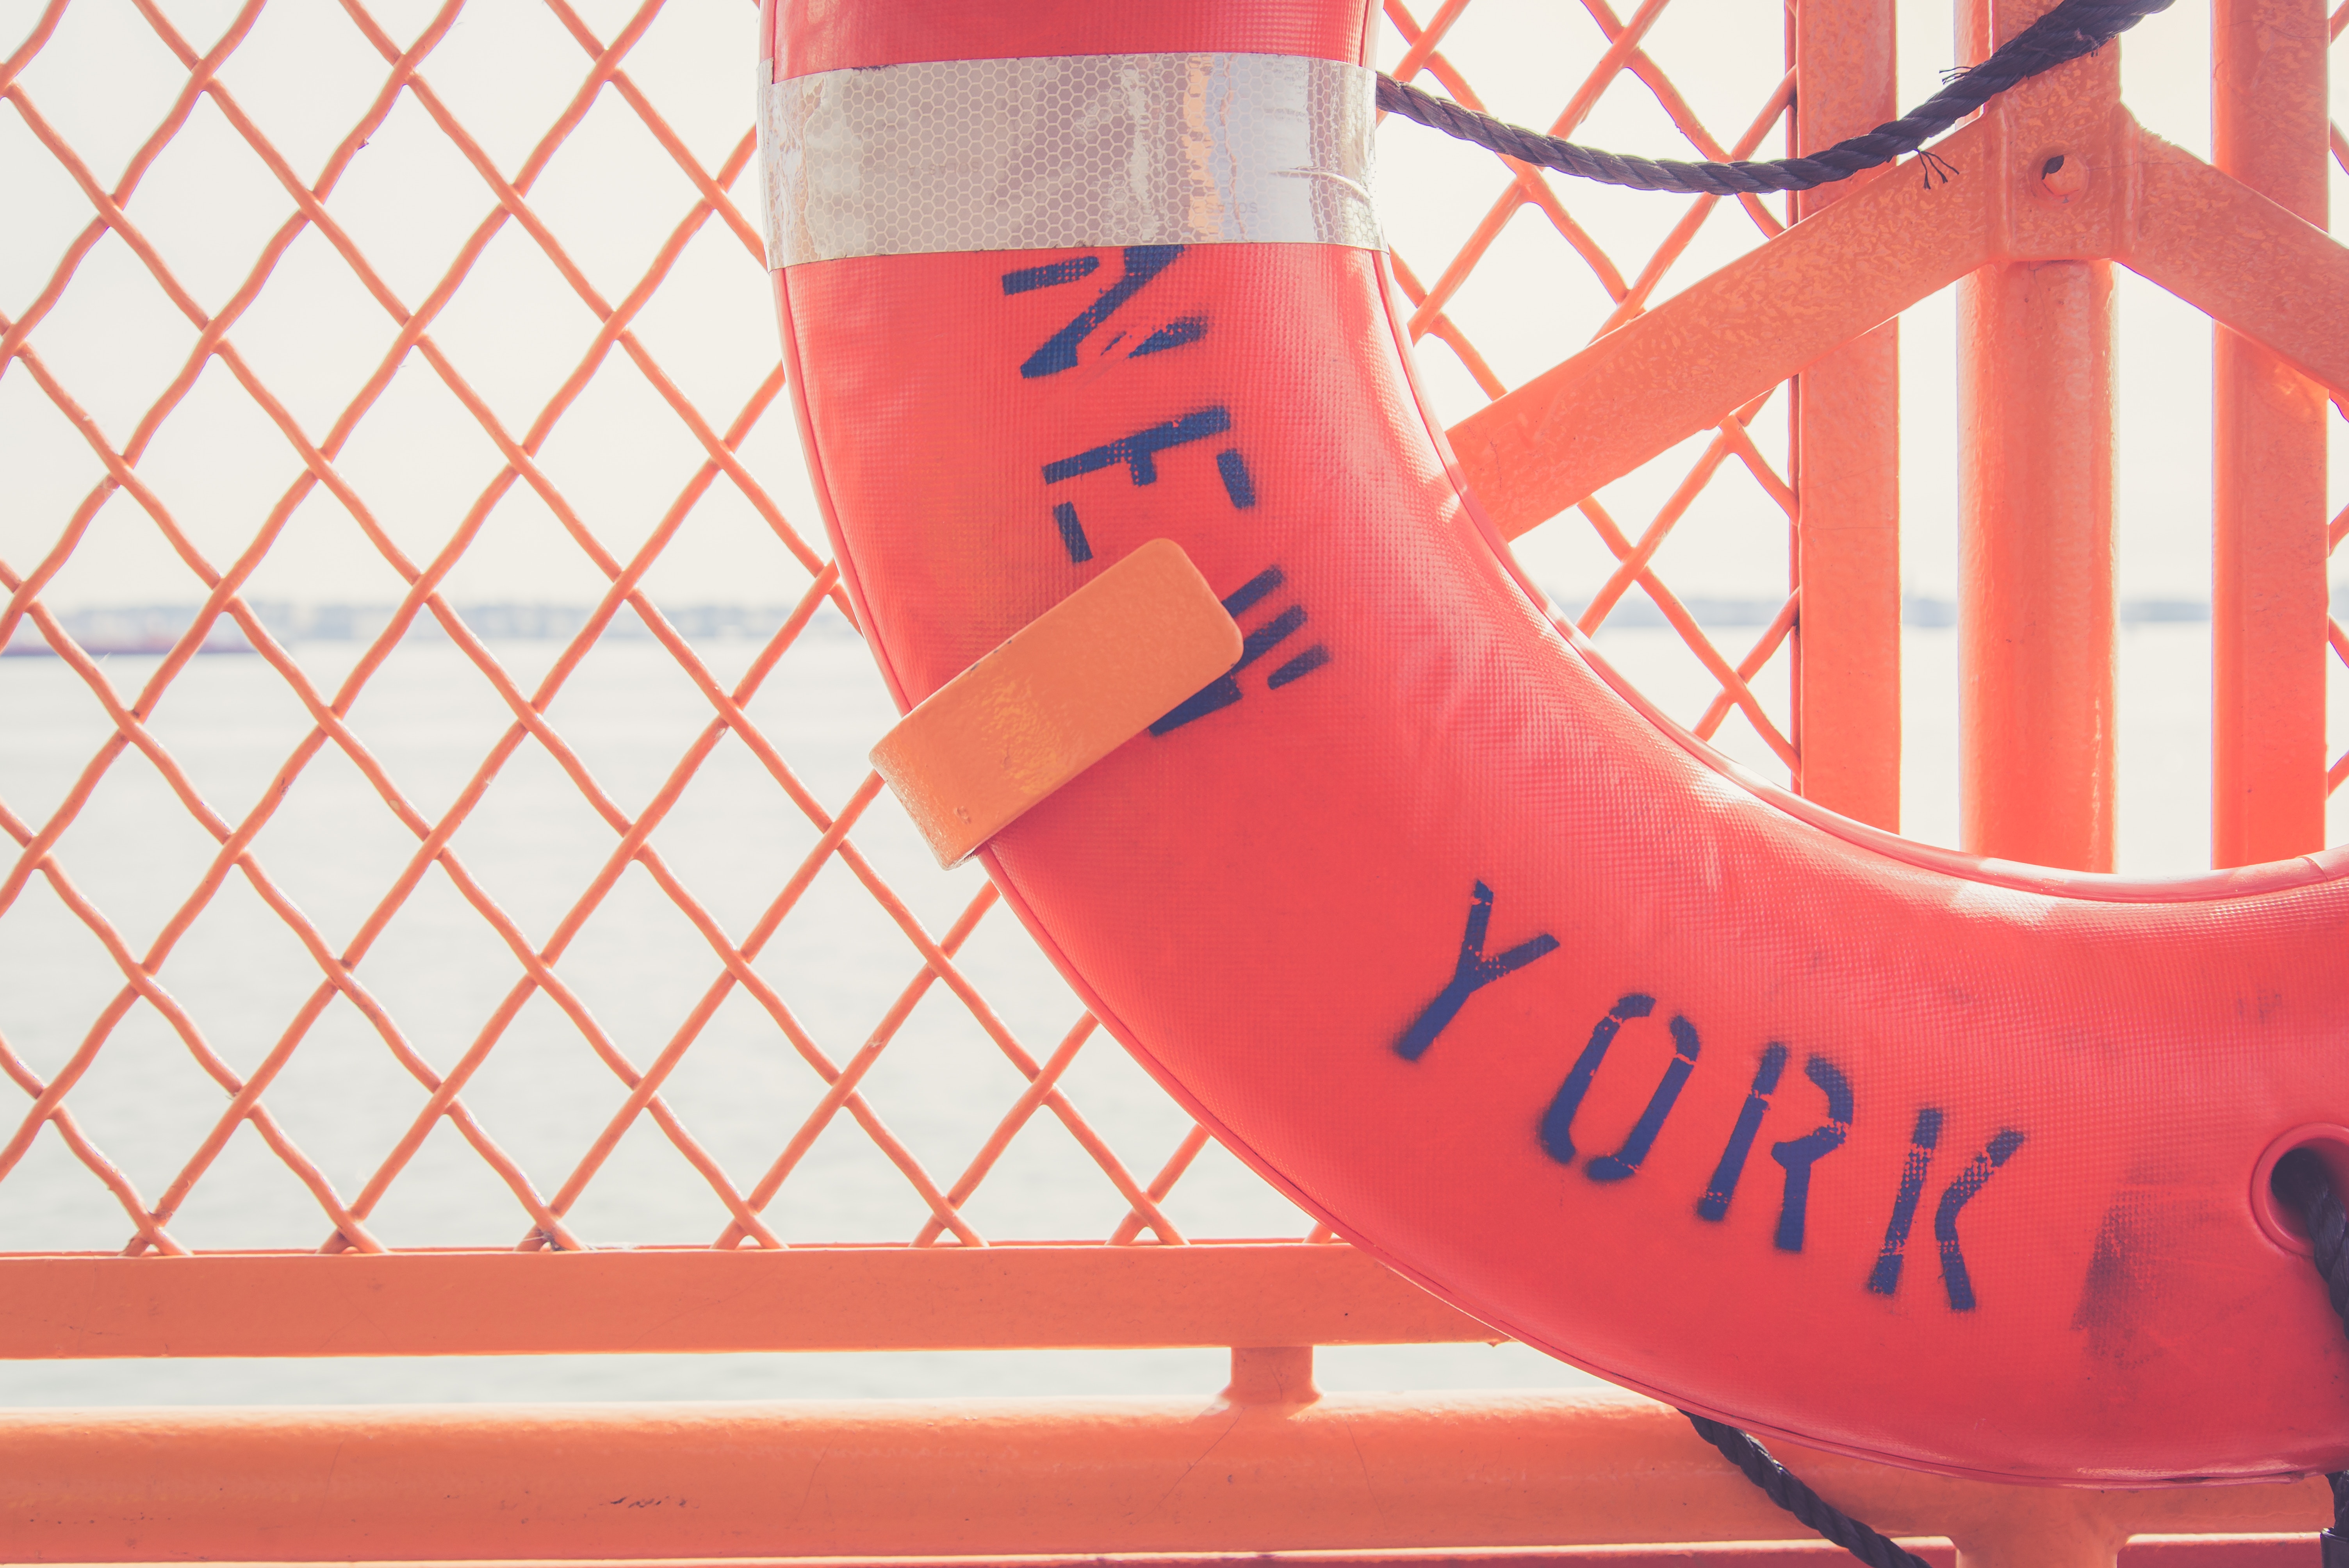
orange, red, font, wheel, vehicle